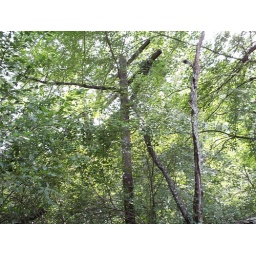
Old telegraph pole on the train tracks by my house